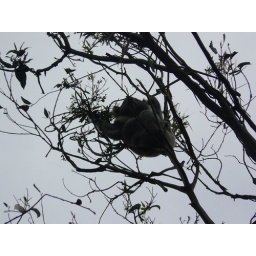
Koala sleeping in a tree on side of the road